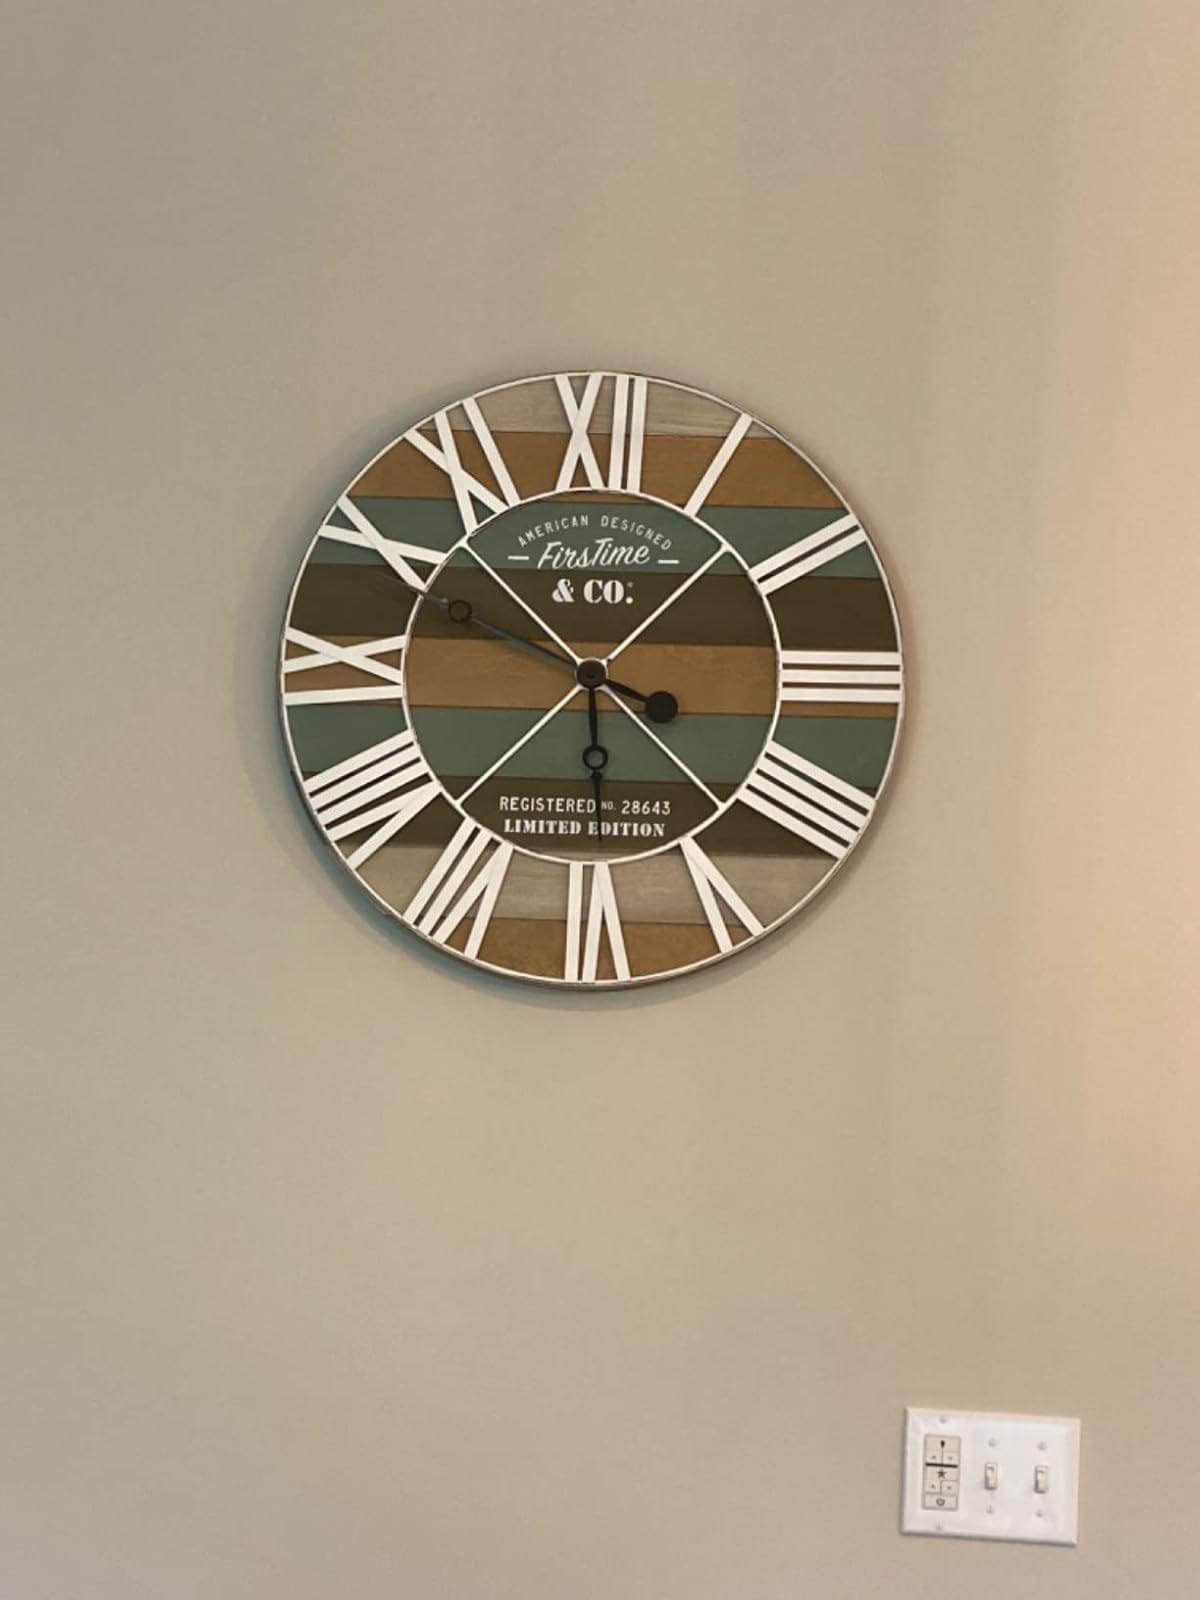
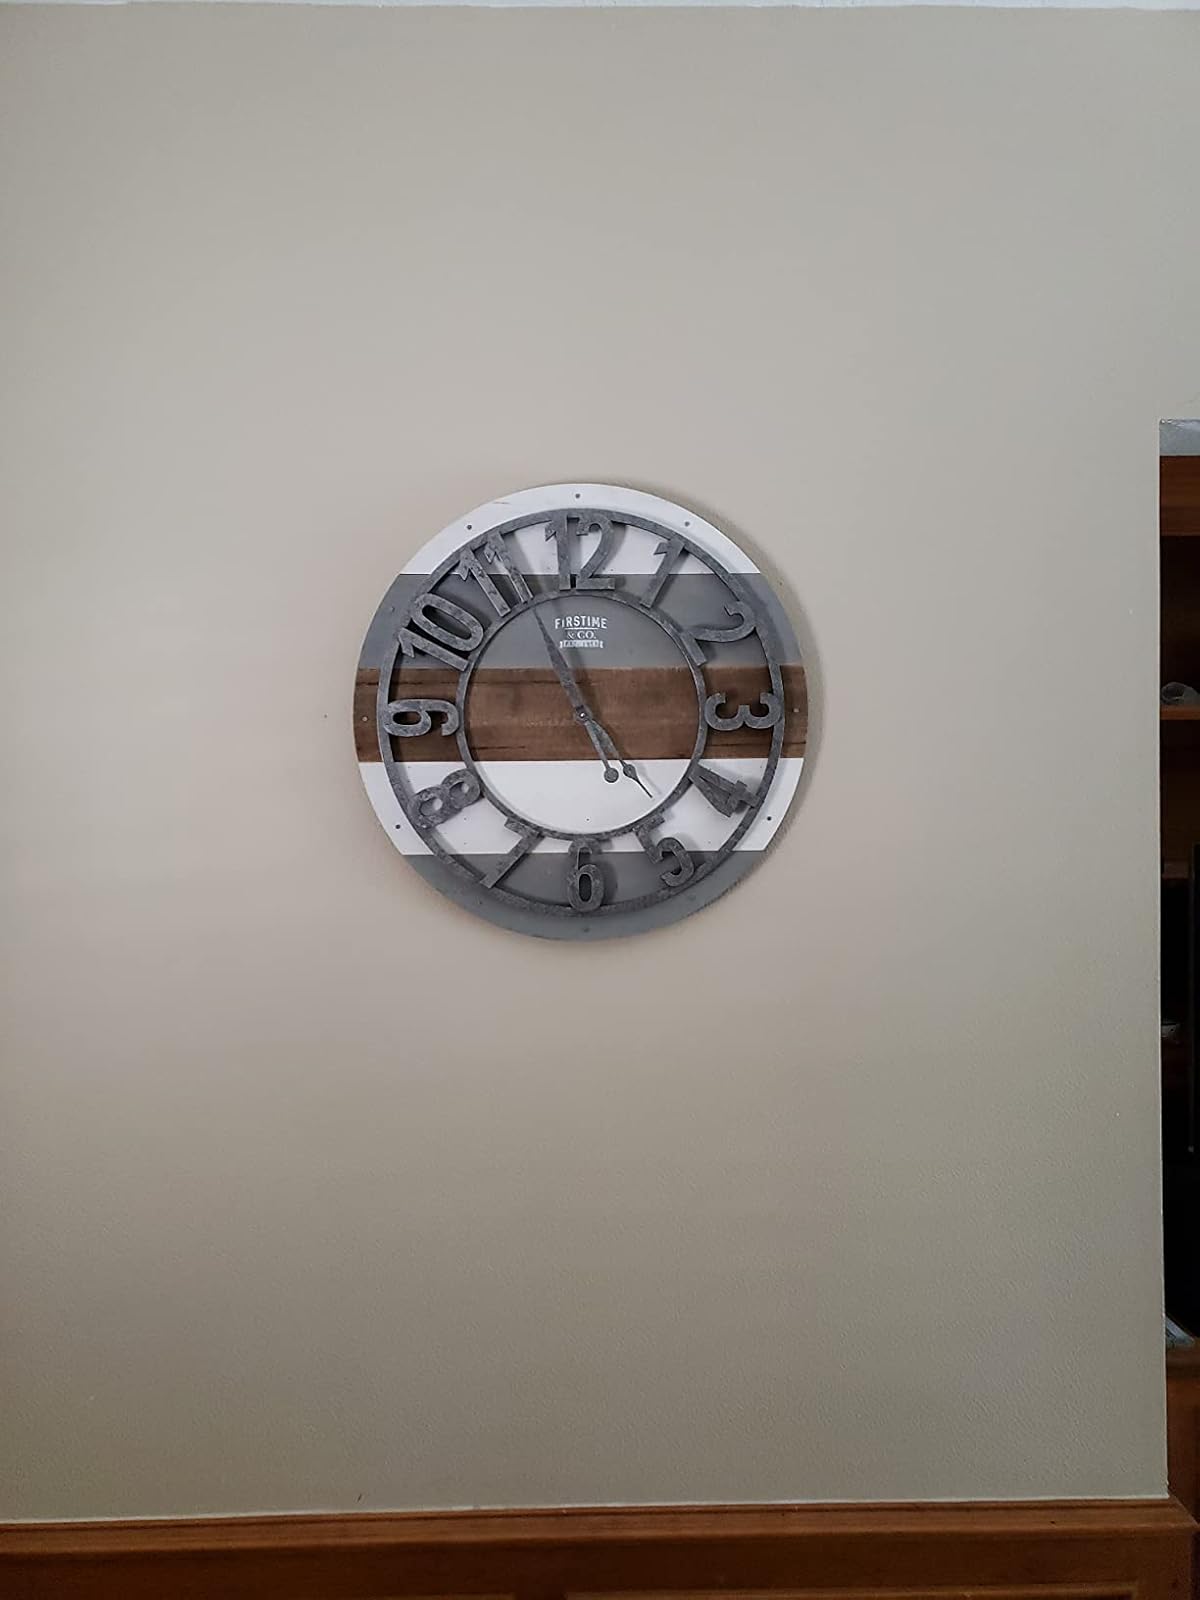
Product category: clock
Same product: no